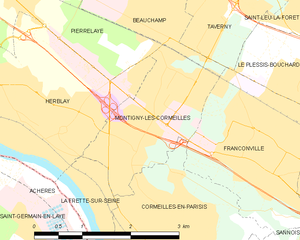
Carte des communes françaises Montigny-lès-Cormeilles